John Rothenstein

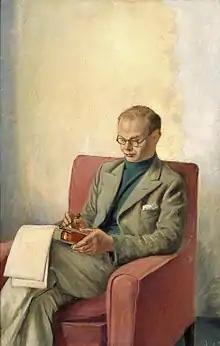
Portrait of Sir John Rothenstein C.B.E. 1938 by Sir William Rothenstein 1872–1945. Presented by Lady Dynevor through the Friends of the Tate Gallery 1974.

Sir John Knewstub Maurice Rothenstein (11 July 1901 – 27 February 1992) was a British arts administrator and art historian.